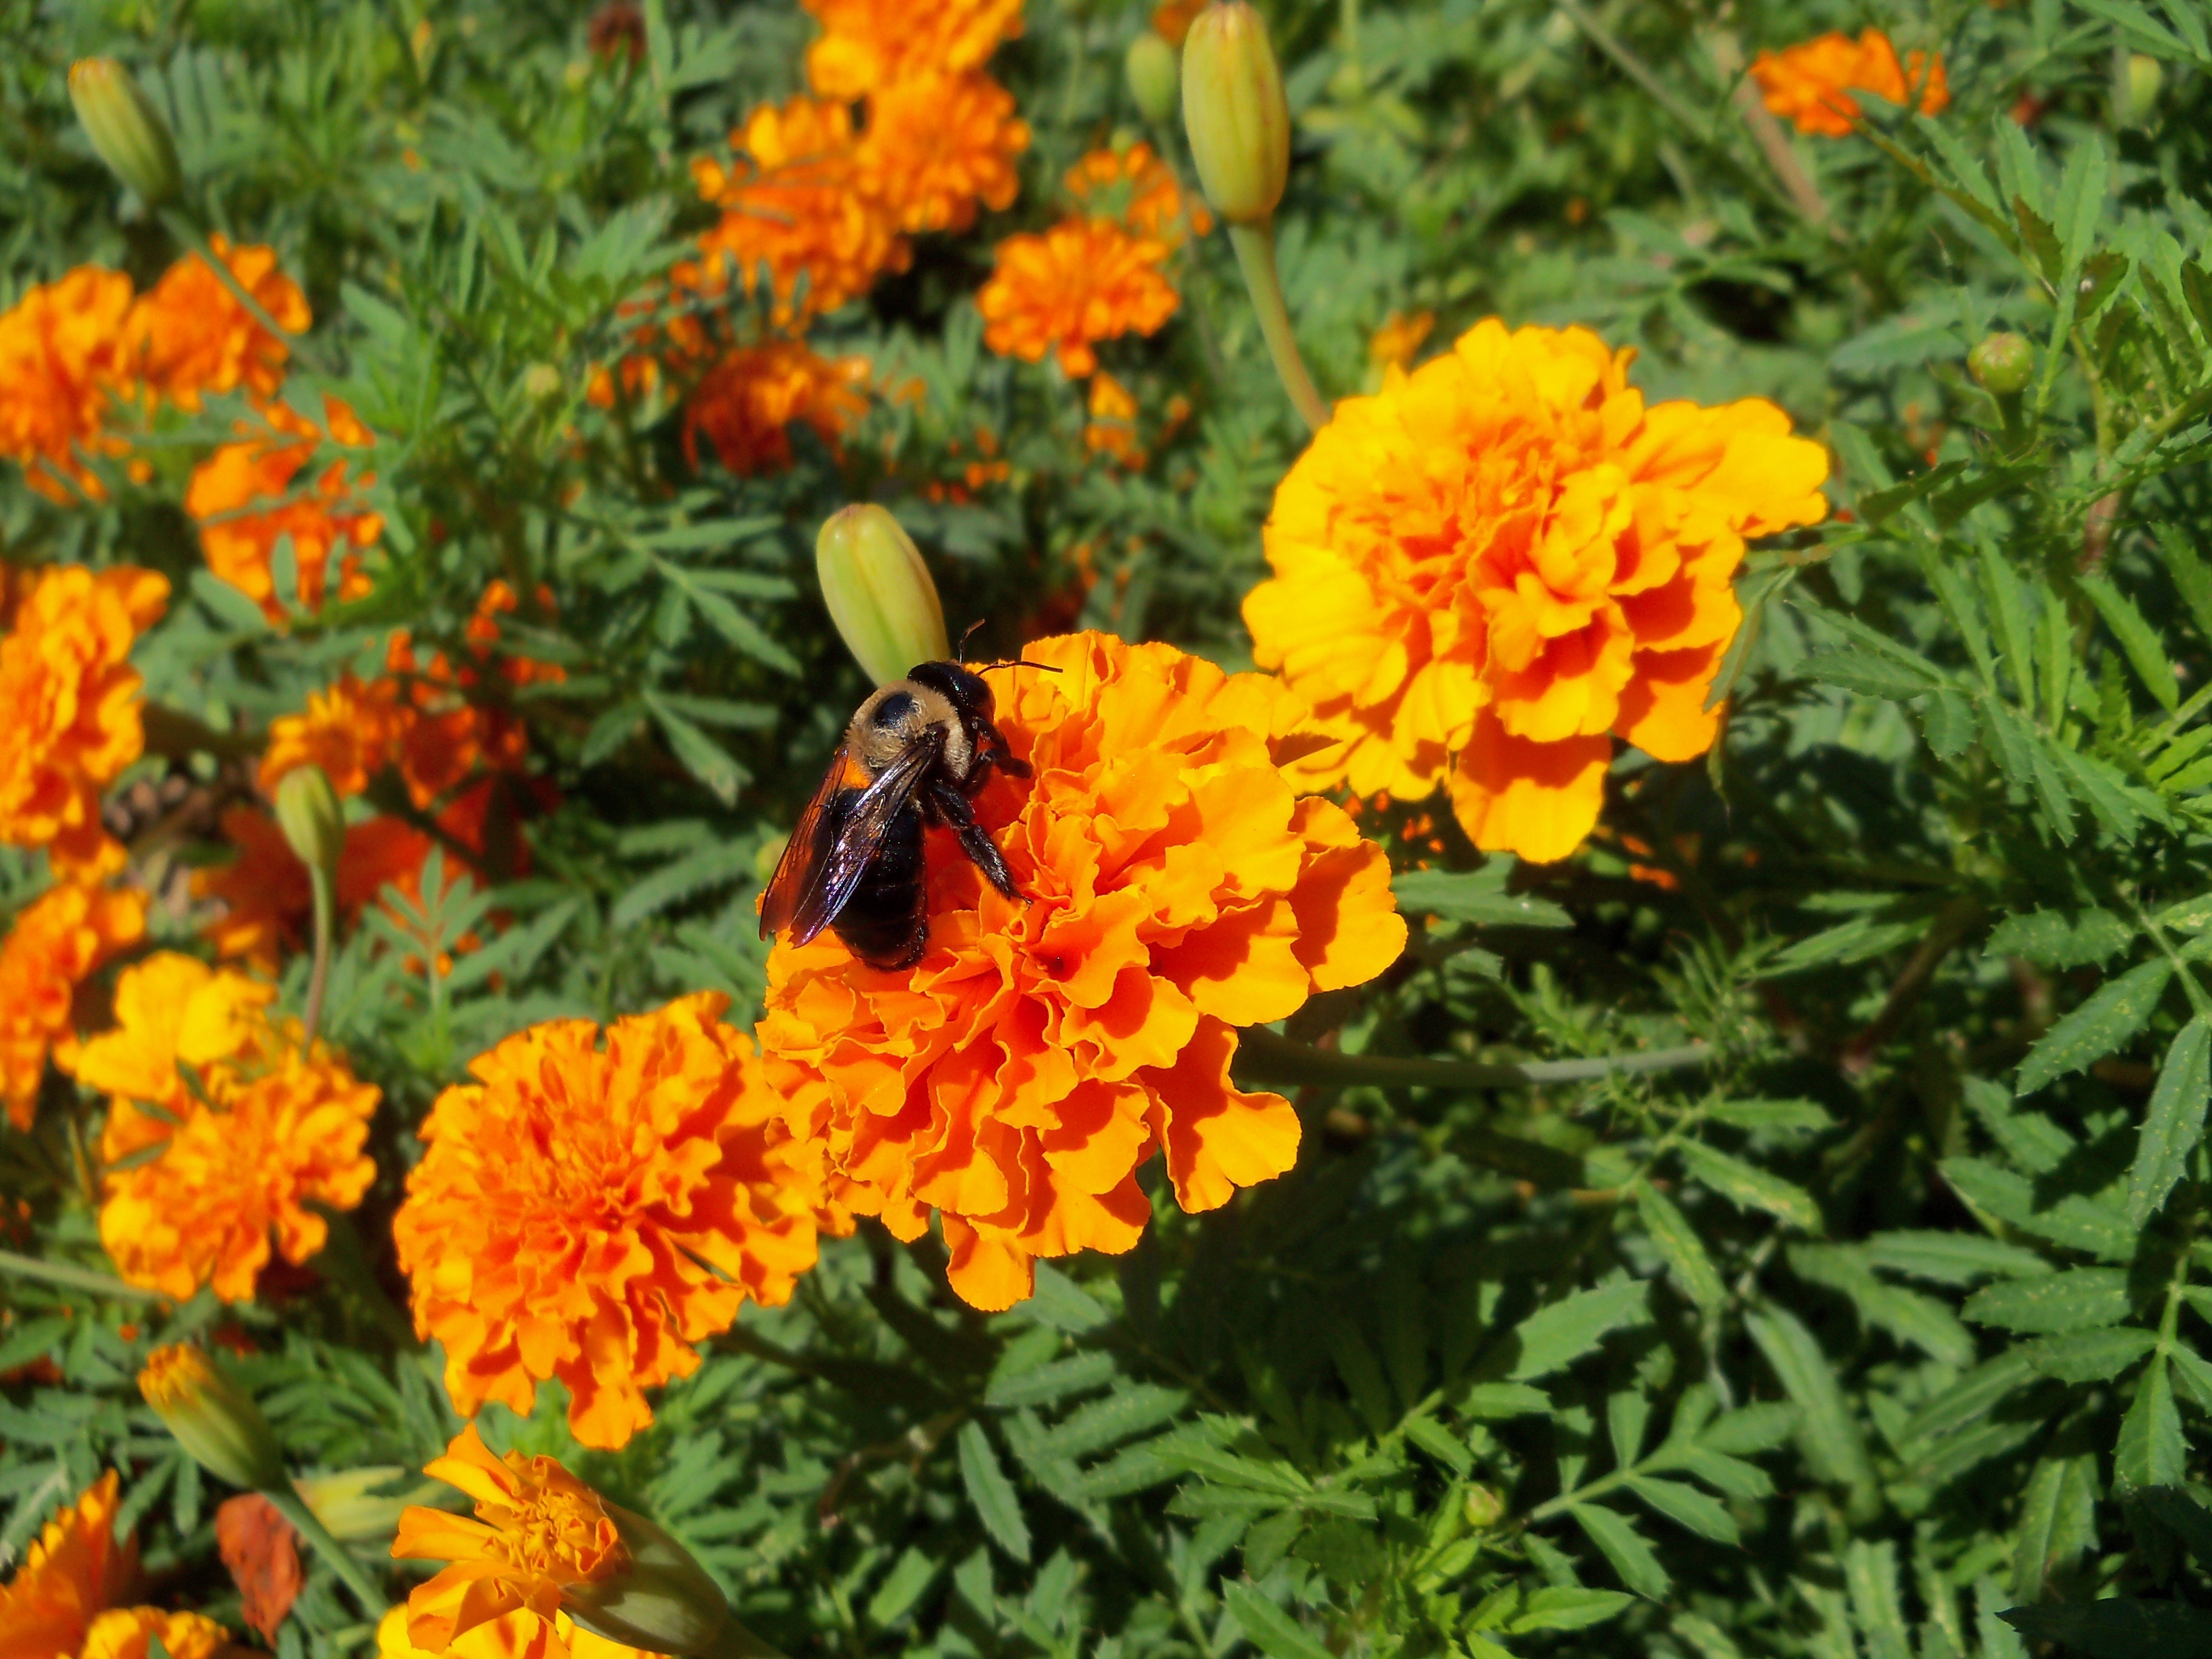
nature, outdoor, blossom, wing, plant, meadow, stem, leaf, flower, bloom, floral, wildlife, wild, environment, pollen, herb, insect, natural, small, bug, botany, butterfly, agriculture, garden, flora, botanical, fauna, plants, invertebrate, life, wildflower, flowers, flower bed, outdoors, entomology, vegetation, petals, shrub, bee, wildflowers, delicate, horticulture, fragile, nectar, organic, flowering plant, daisy family, calendula, lantana camara, annual plant, land plant, moths and butterflies